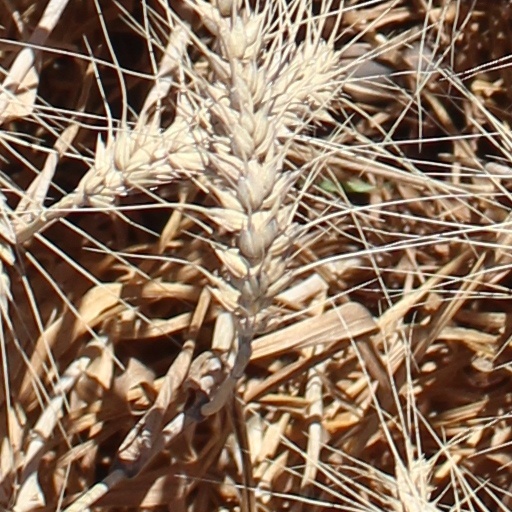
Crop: wheat